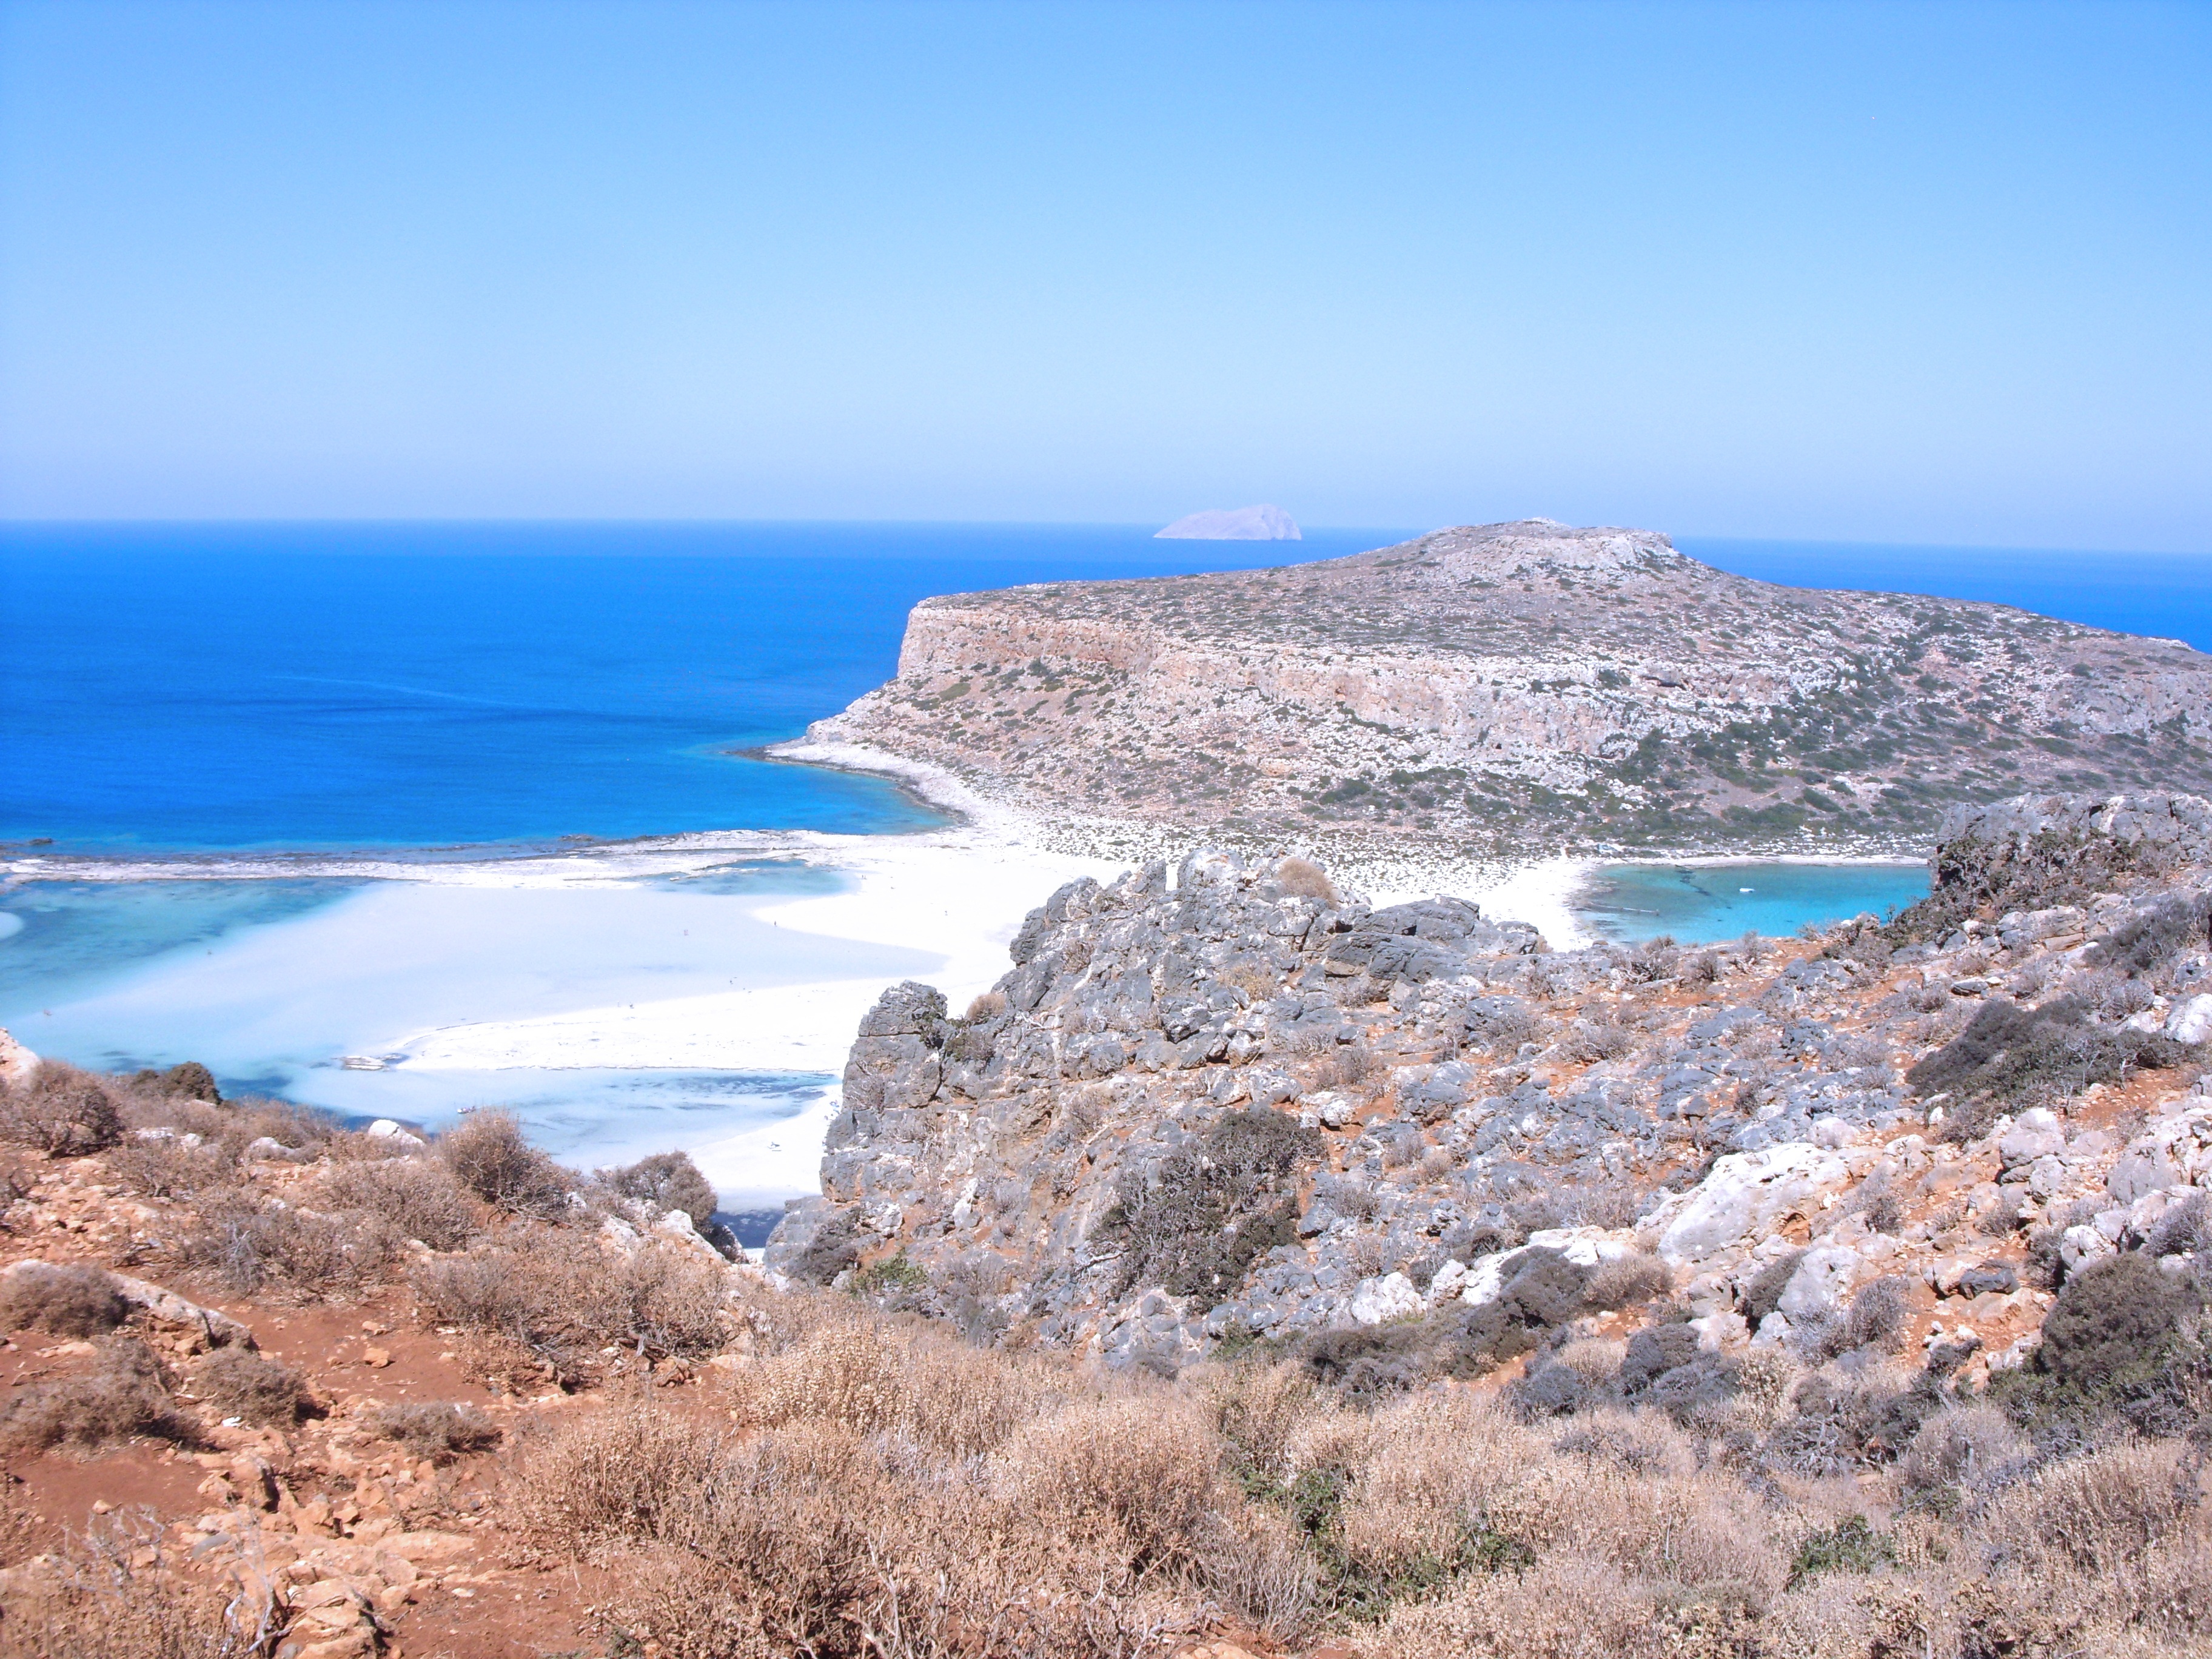
beach, landscape, sea, coast, water, nature, rock, ocean, horizon, shore, vacation, coastline, cliff, cove, mediterranean, lagoon, bay, island, terrain, body of water, geology, greece, cape, crete, landform, geographical feature